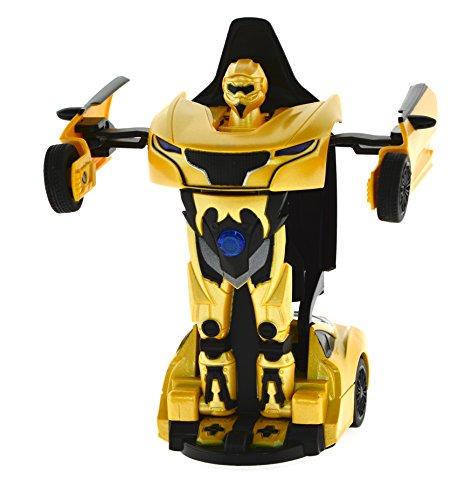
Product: ICS CIS 1:32 Die Cast Transformable Car to Robot with Sound/Light Vehicle, Yellow
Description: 1 button to open from car to robot.
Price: $18.14
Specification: ProductDimensions:6x3x2inches|ItemWeight:1pounds|ShippingWeight:2pounds(Viewshippingratesandpolicies)|ASIN:B073V3LPFC|Itemmodelnumber:Diecasttransformer|Manufacturerrecommendedage:4yearsandup|Batteries:1NonstandardBatterybatteriesrequired.(included)